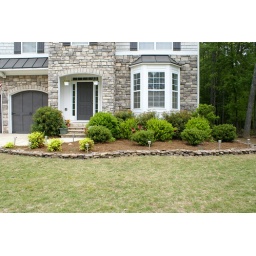
my roses are in full bloom and I put in some lights yesterday to dress it up a little.